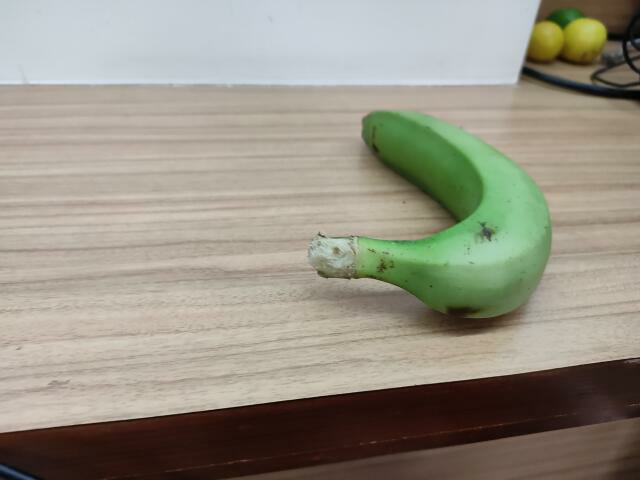
Label: Raw_Banana